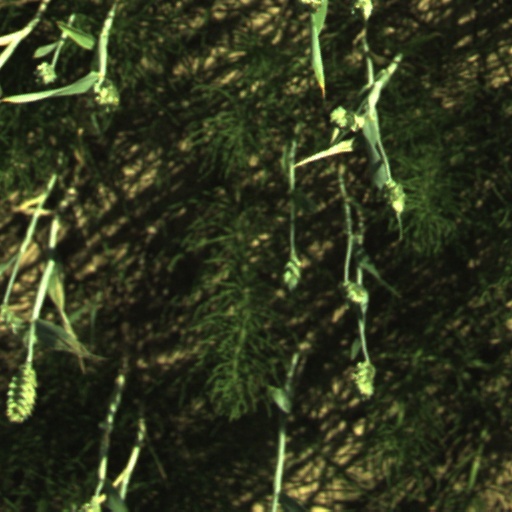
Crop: wheat